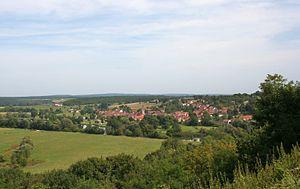
Soing-Cubry-Charentenay est une commune française, située dans le département de la Haute-Saône en région Bourgogne-Franche-Comté.